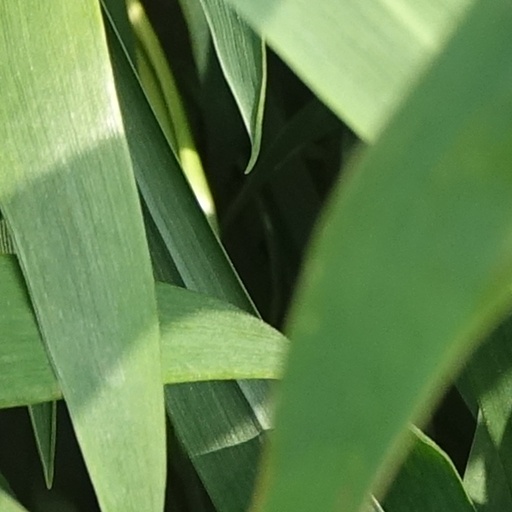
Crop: wheat